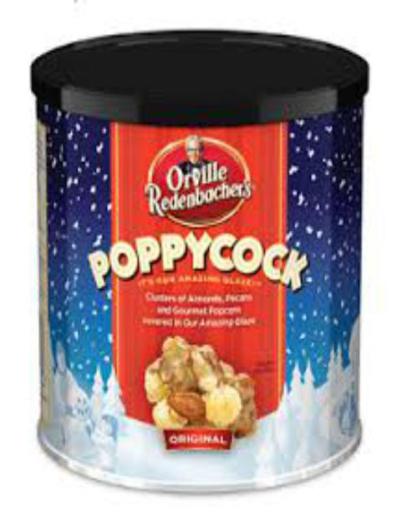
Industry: Food